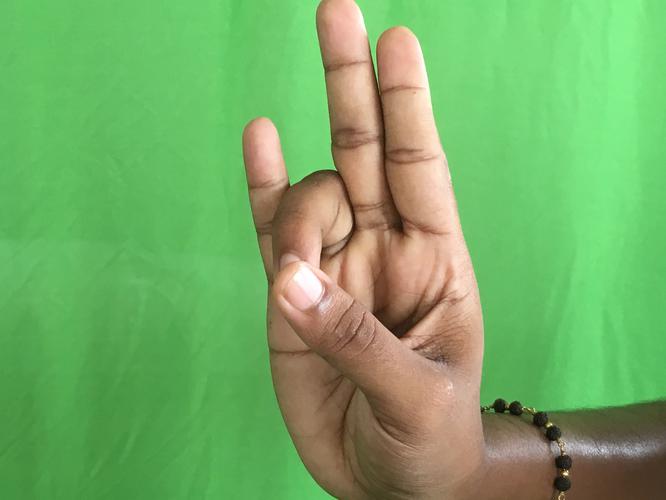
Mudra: Mayura
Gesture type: single_hand